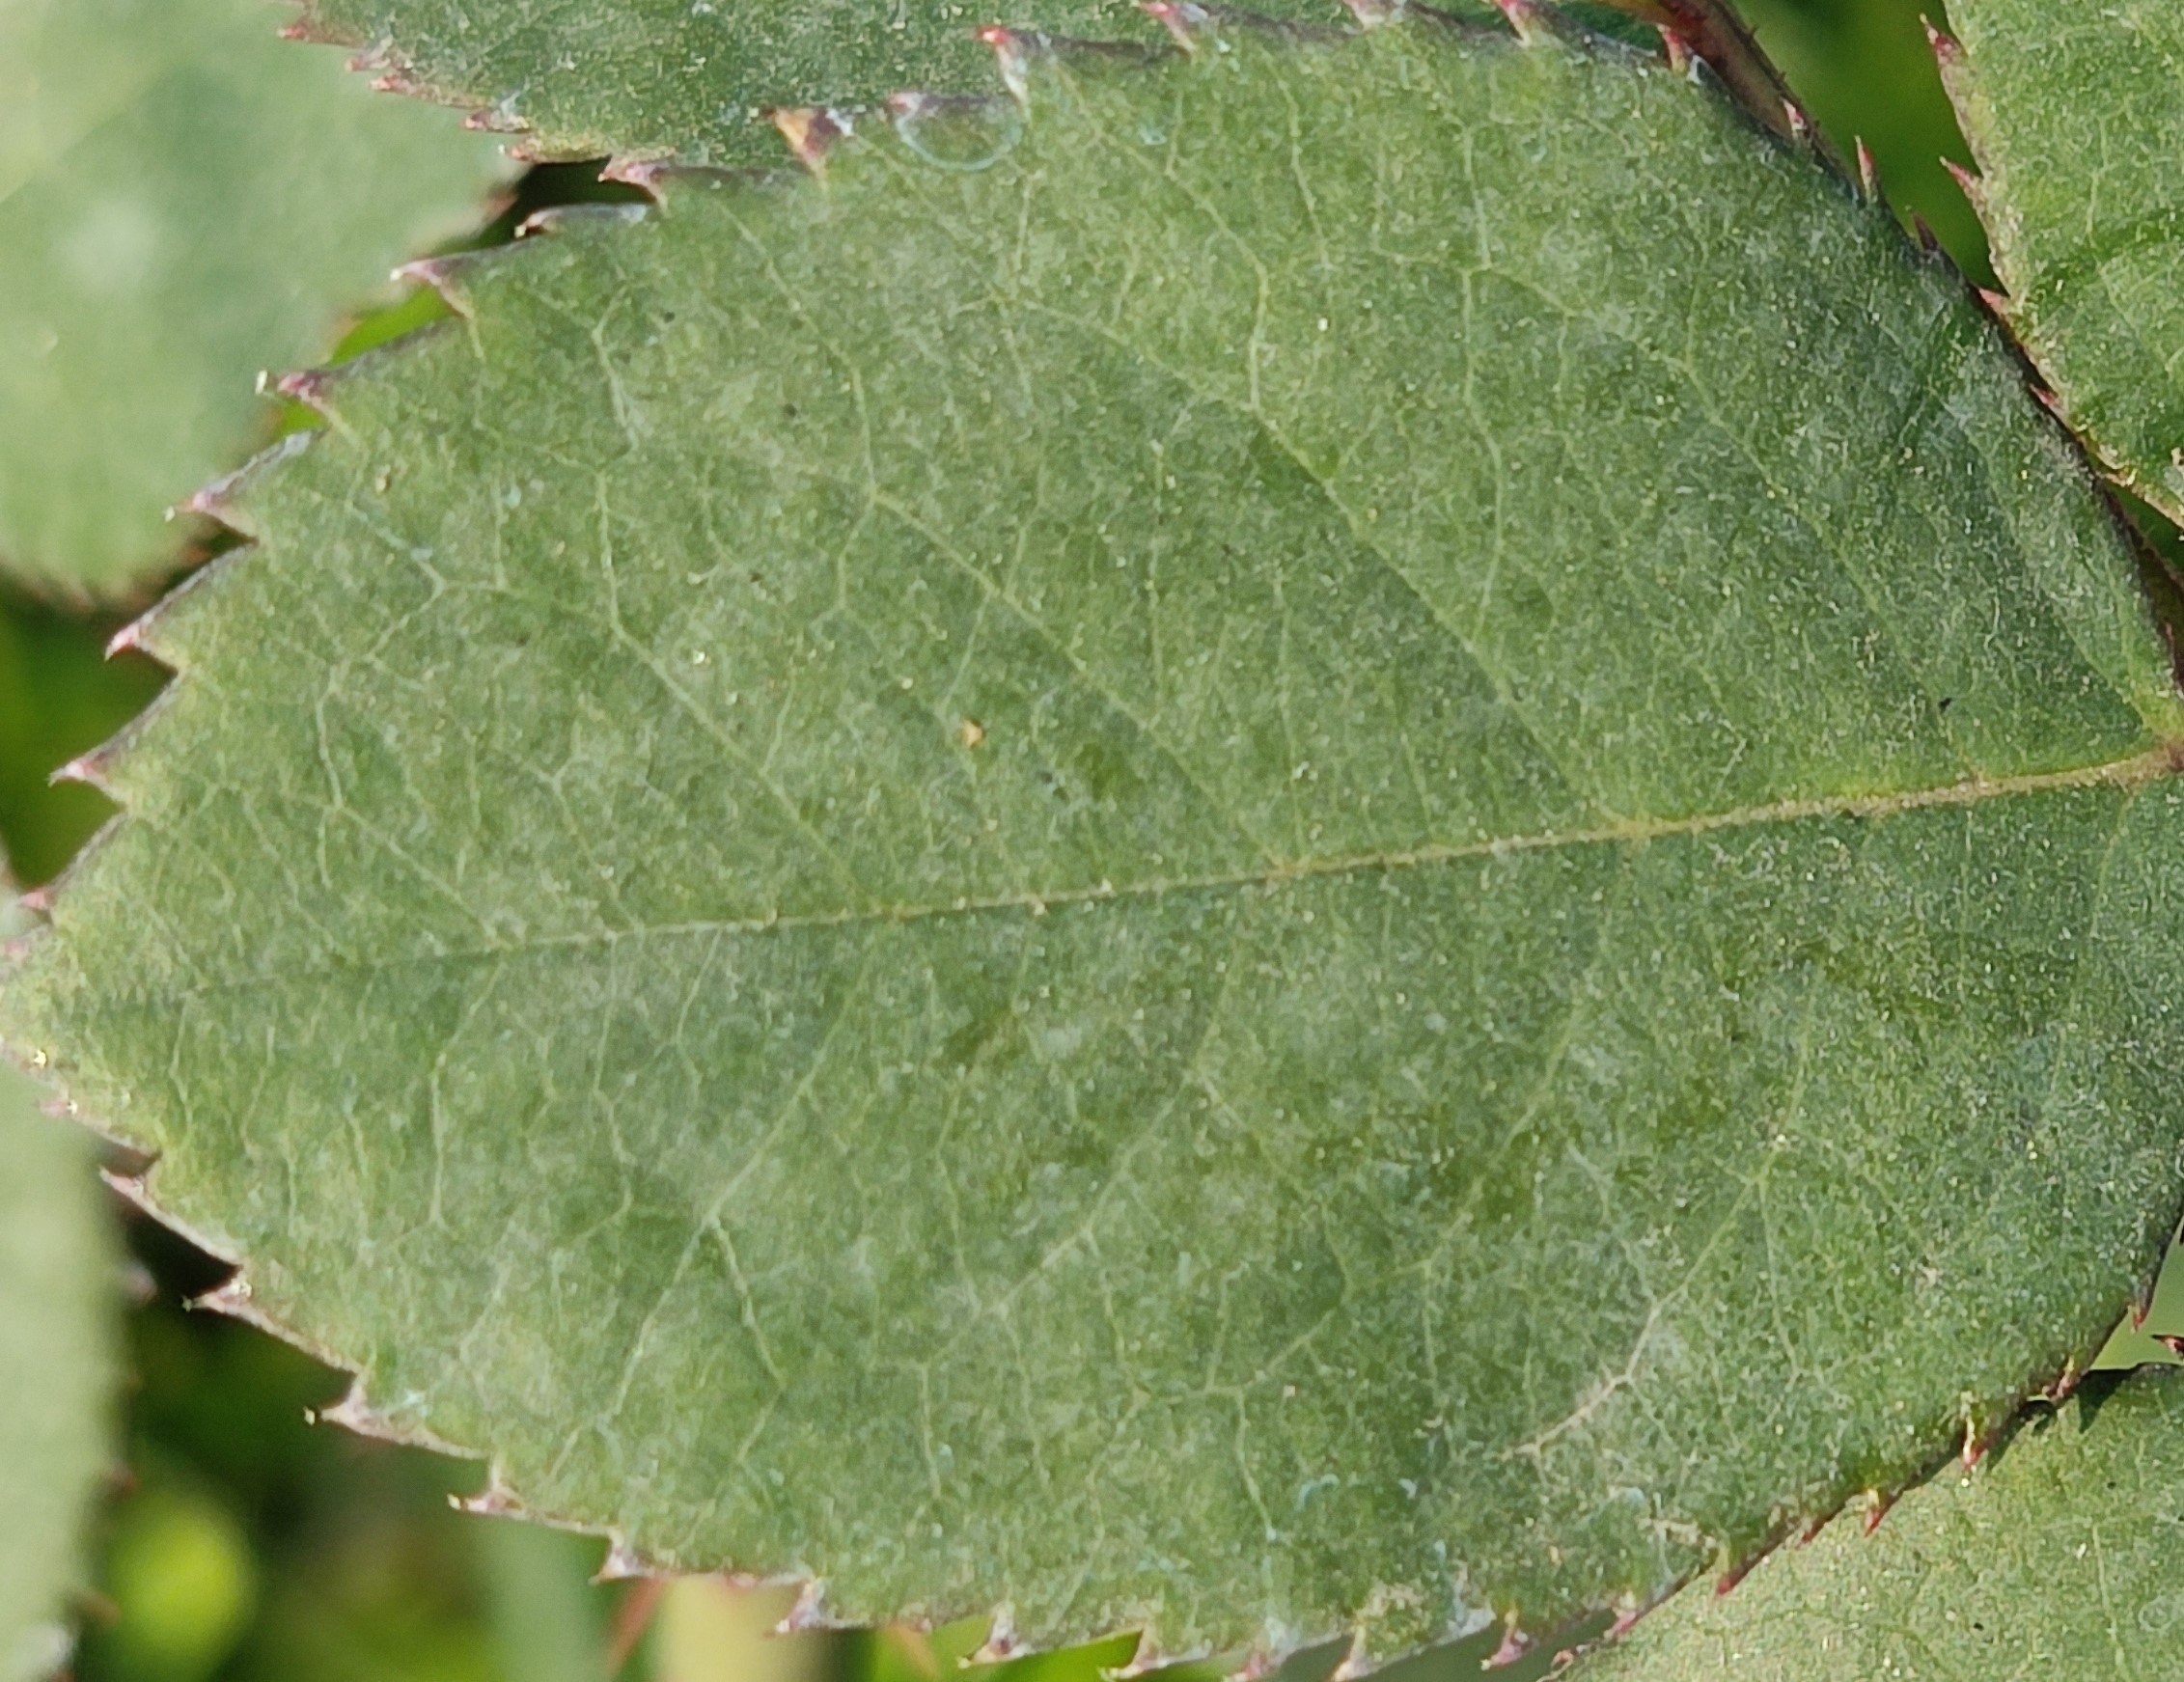
Label: Fresh Leaf